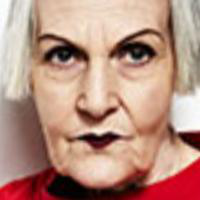
Age group: age 80 +